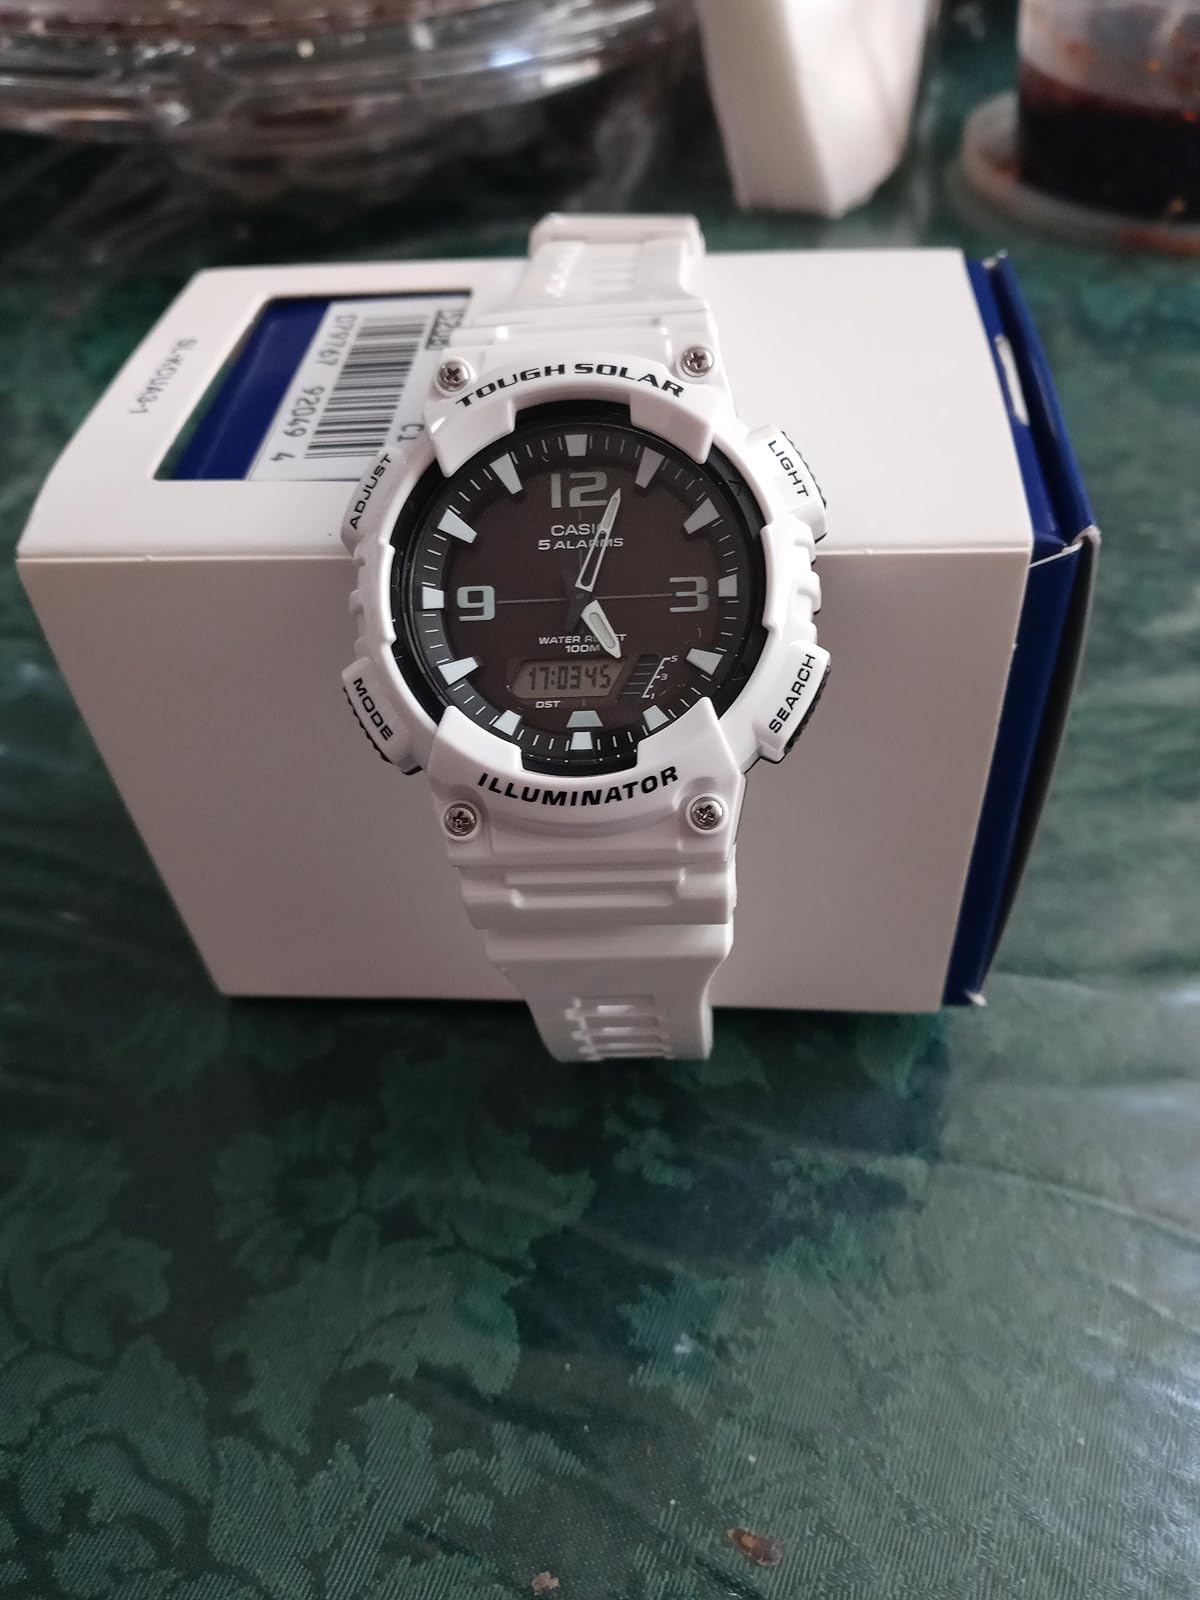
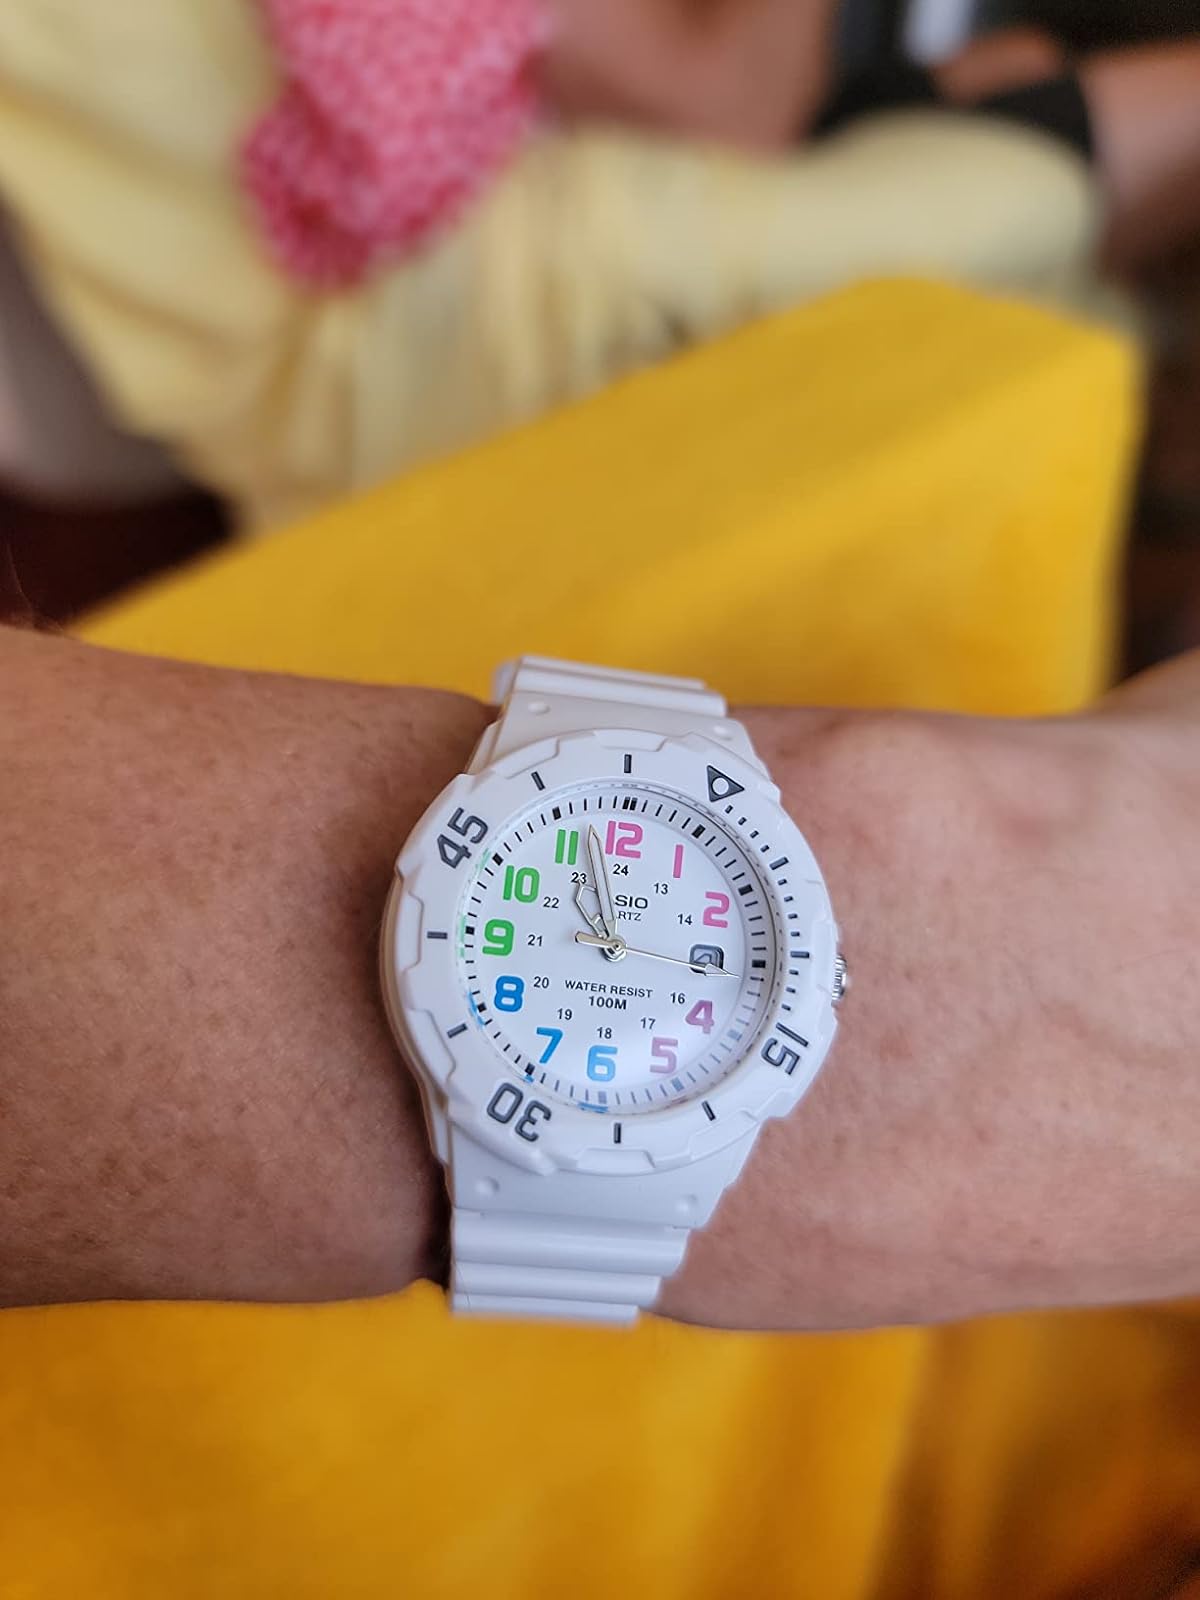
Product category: accessories_watch
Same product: no